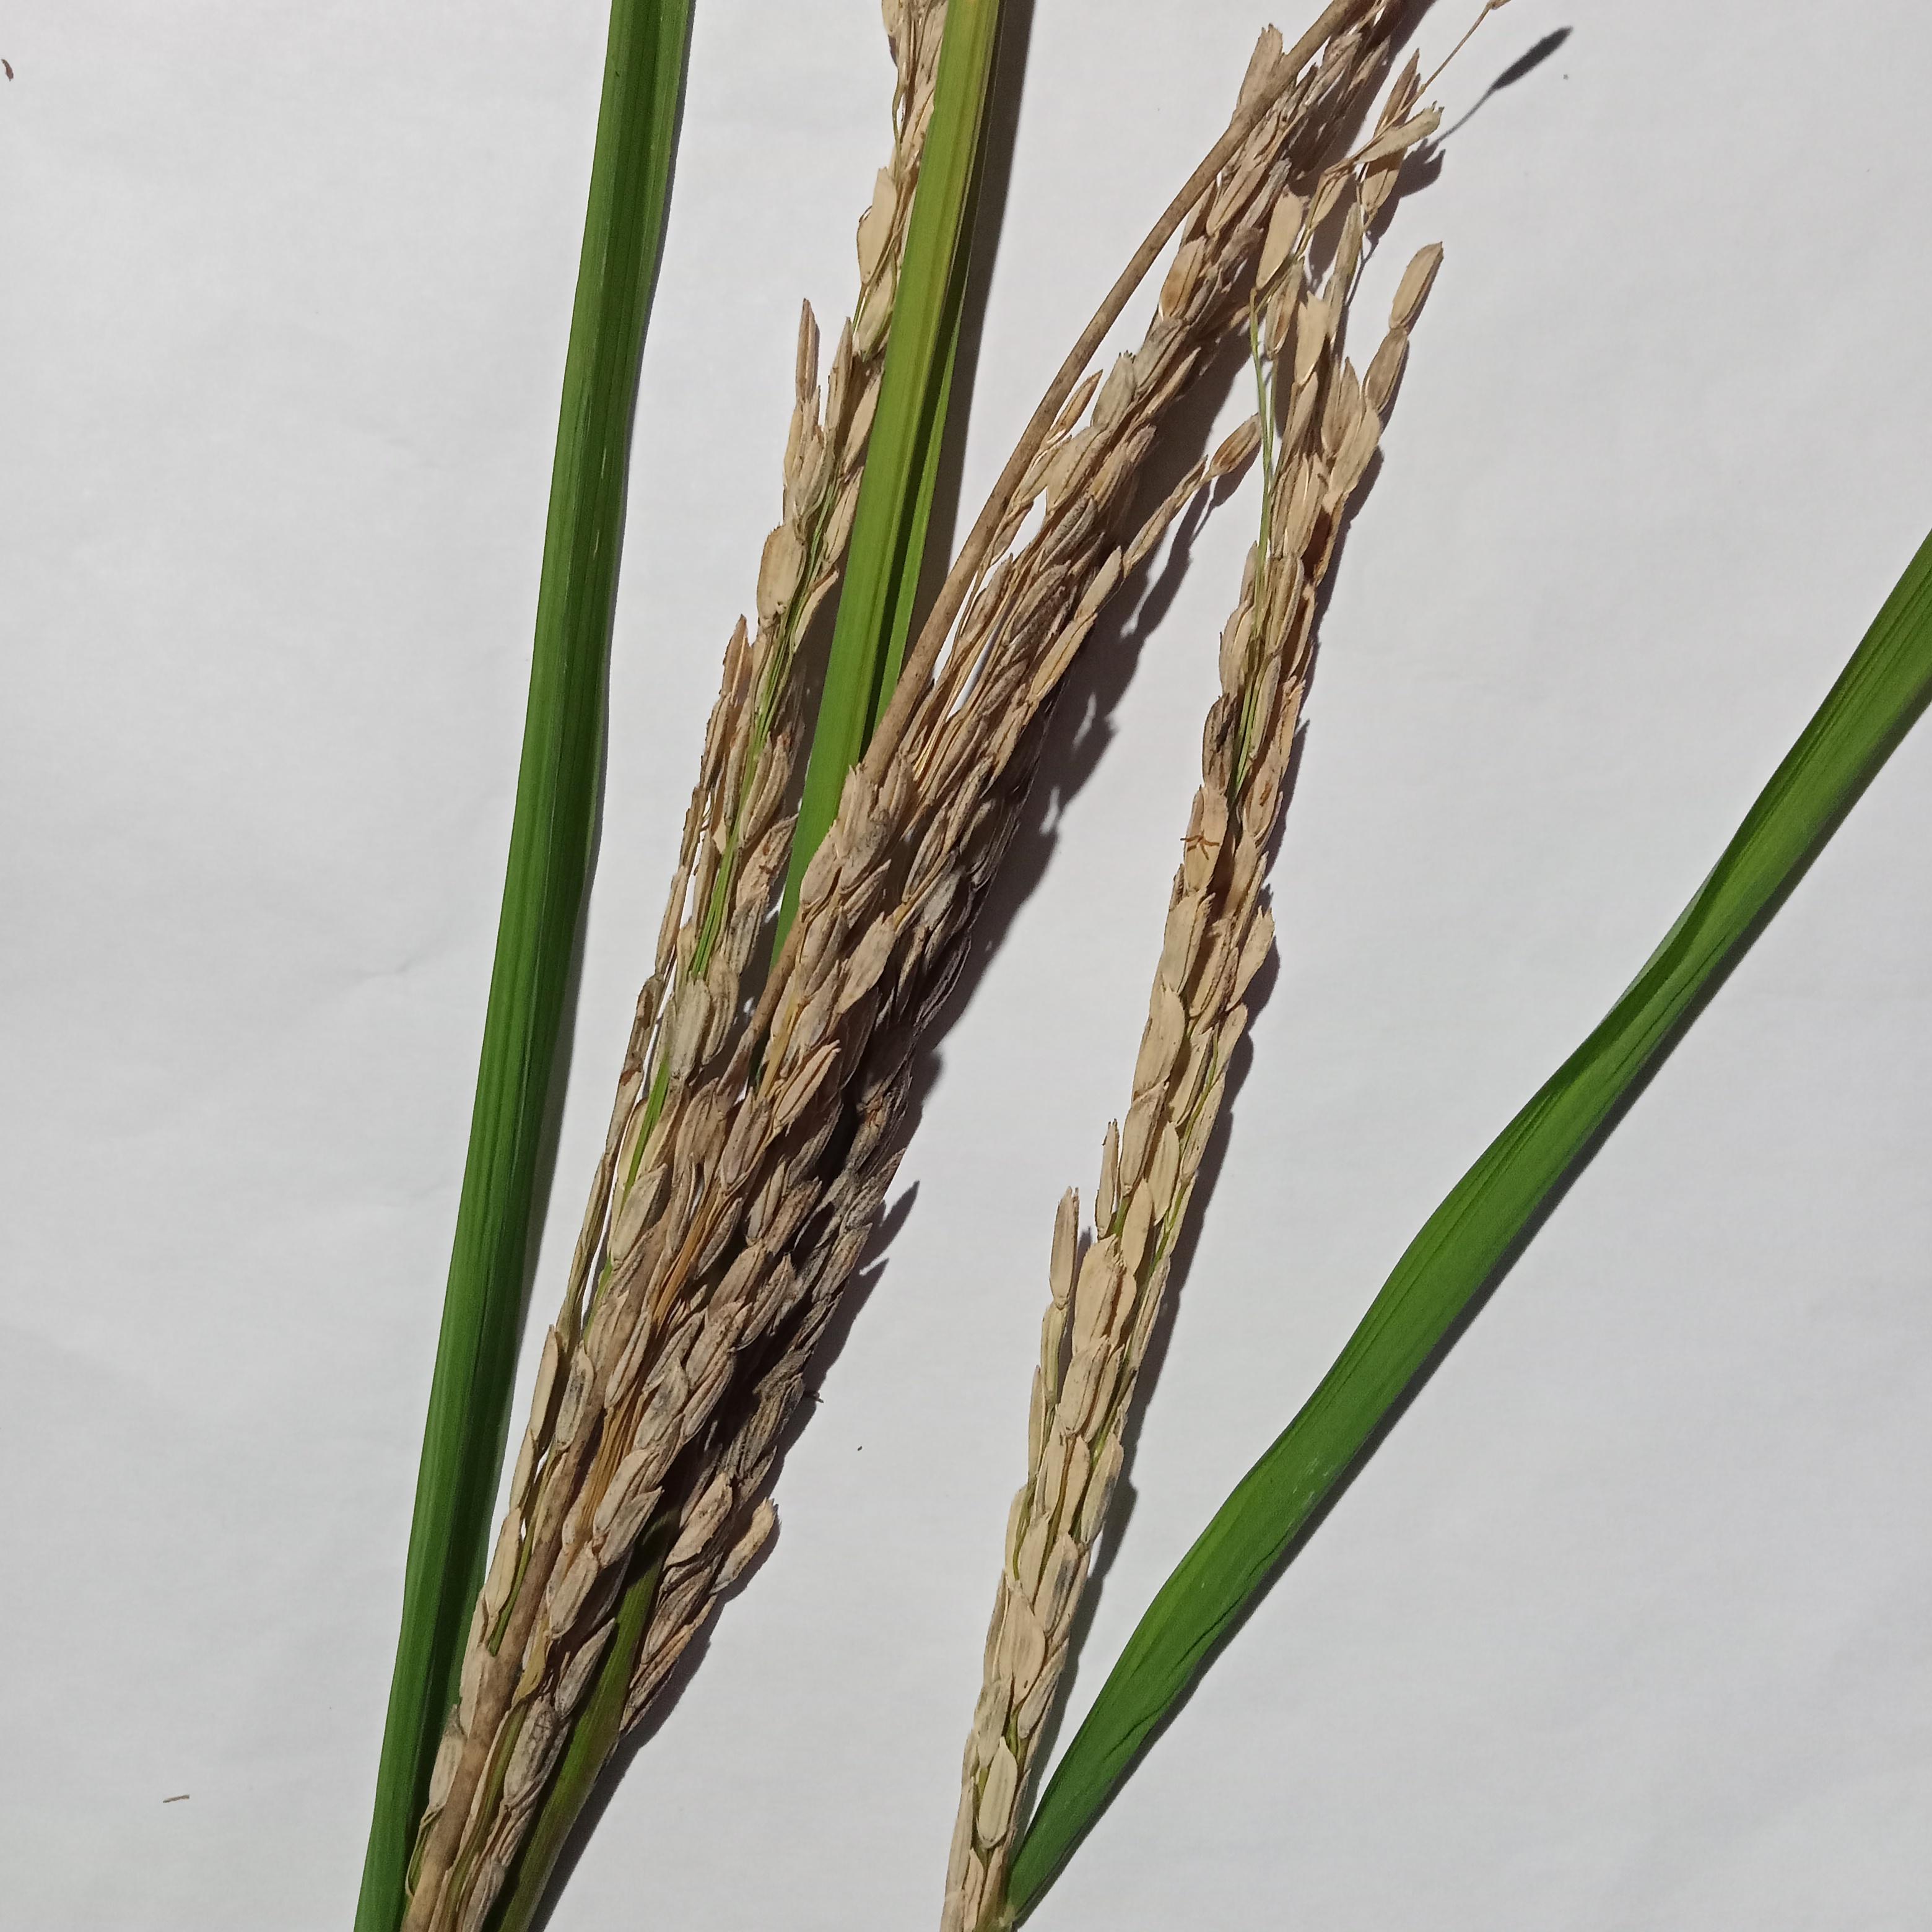
Label: Rice___Neck_Blast